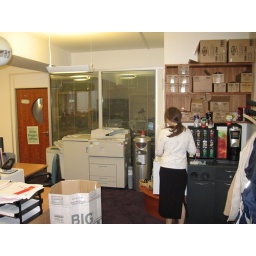
An entire constellation in a glass box